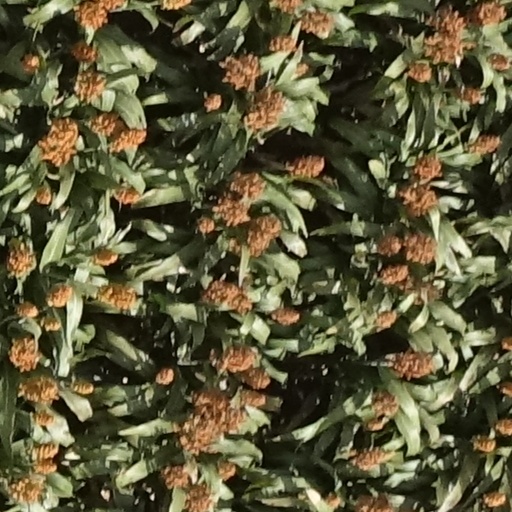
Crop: sorghum